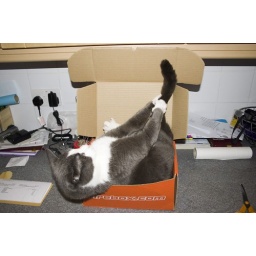
crazy cat in a box